Shafter, California

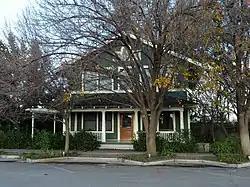
The Green Hotel.

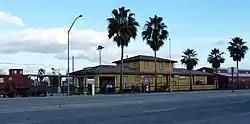
The Shafter Depot Museum is housed within the old Santa Fe Passenger and Freight Depot.

The city of Shafter began as a loading dock along the Santa Fe Railroad (former San Francisco and San Joaquin Valley Railroad) right-of-way. The community was named for General William Rufus Shafter who commanded US Forces in Cuba during the Spanish–American War. Property was sold beginning in 1914 and the city incorporated on January 11, 1938.